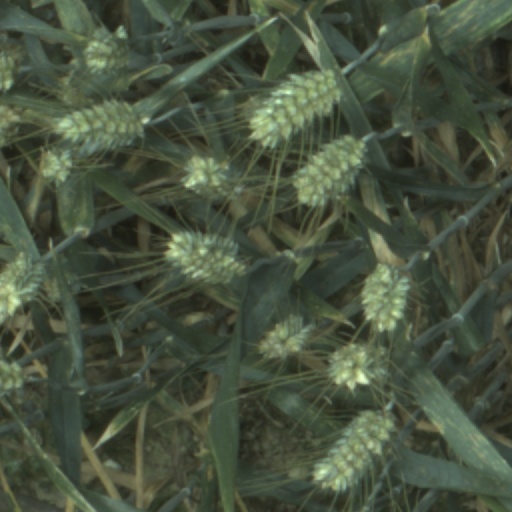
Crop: wheat